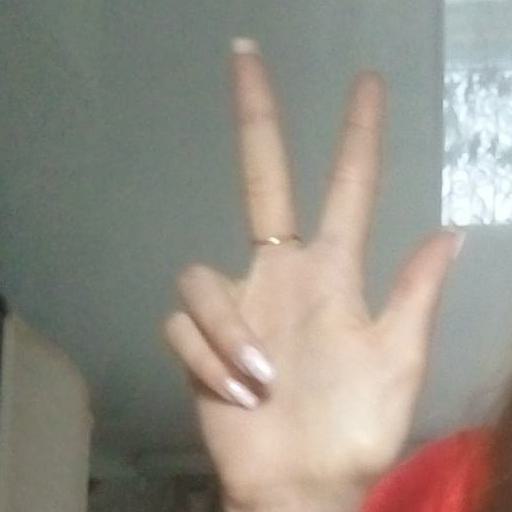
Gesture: three2